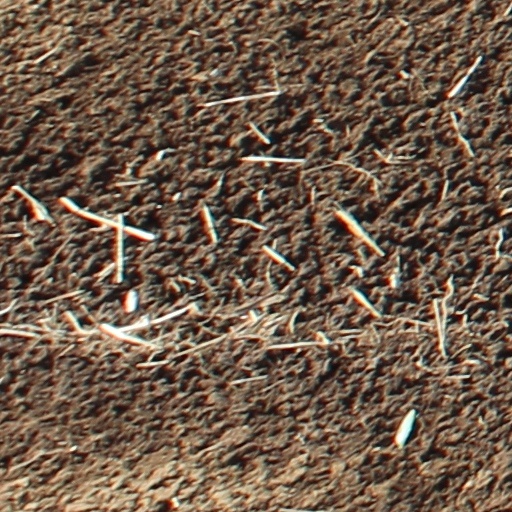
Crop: wheat